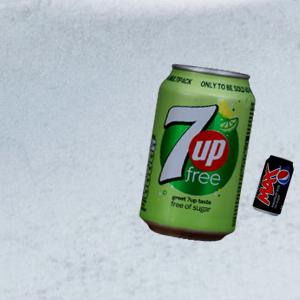
Label: cans